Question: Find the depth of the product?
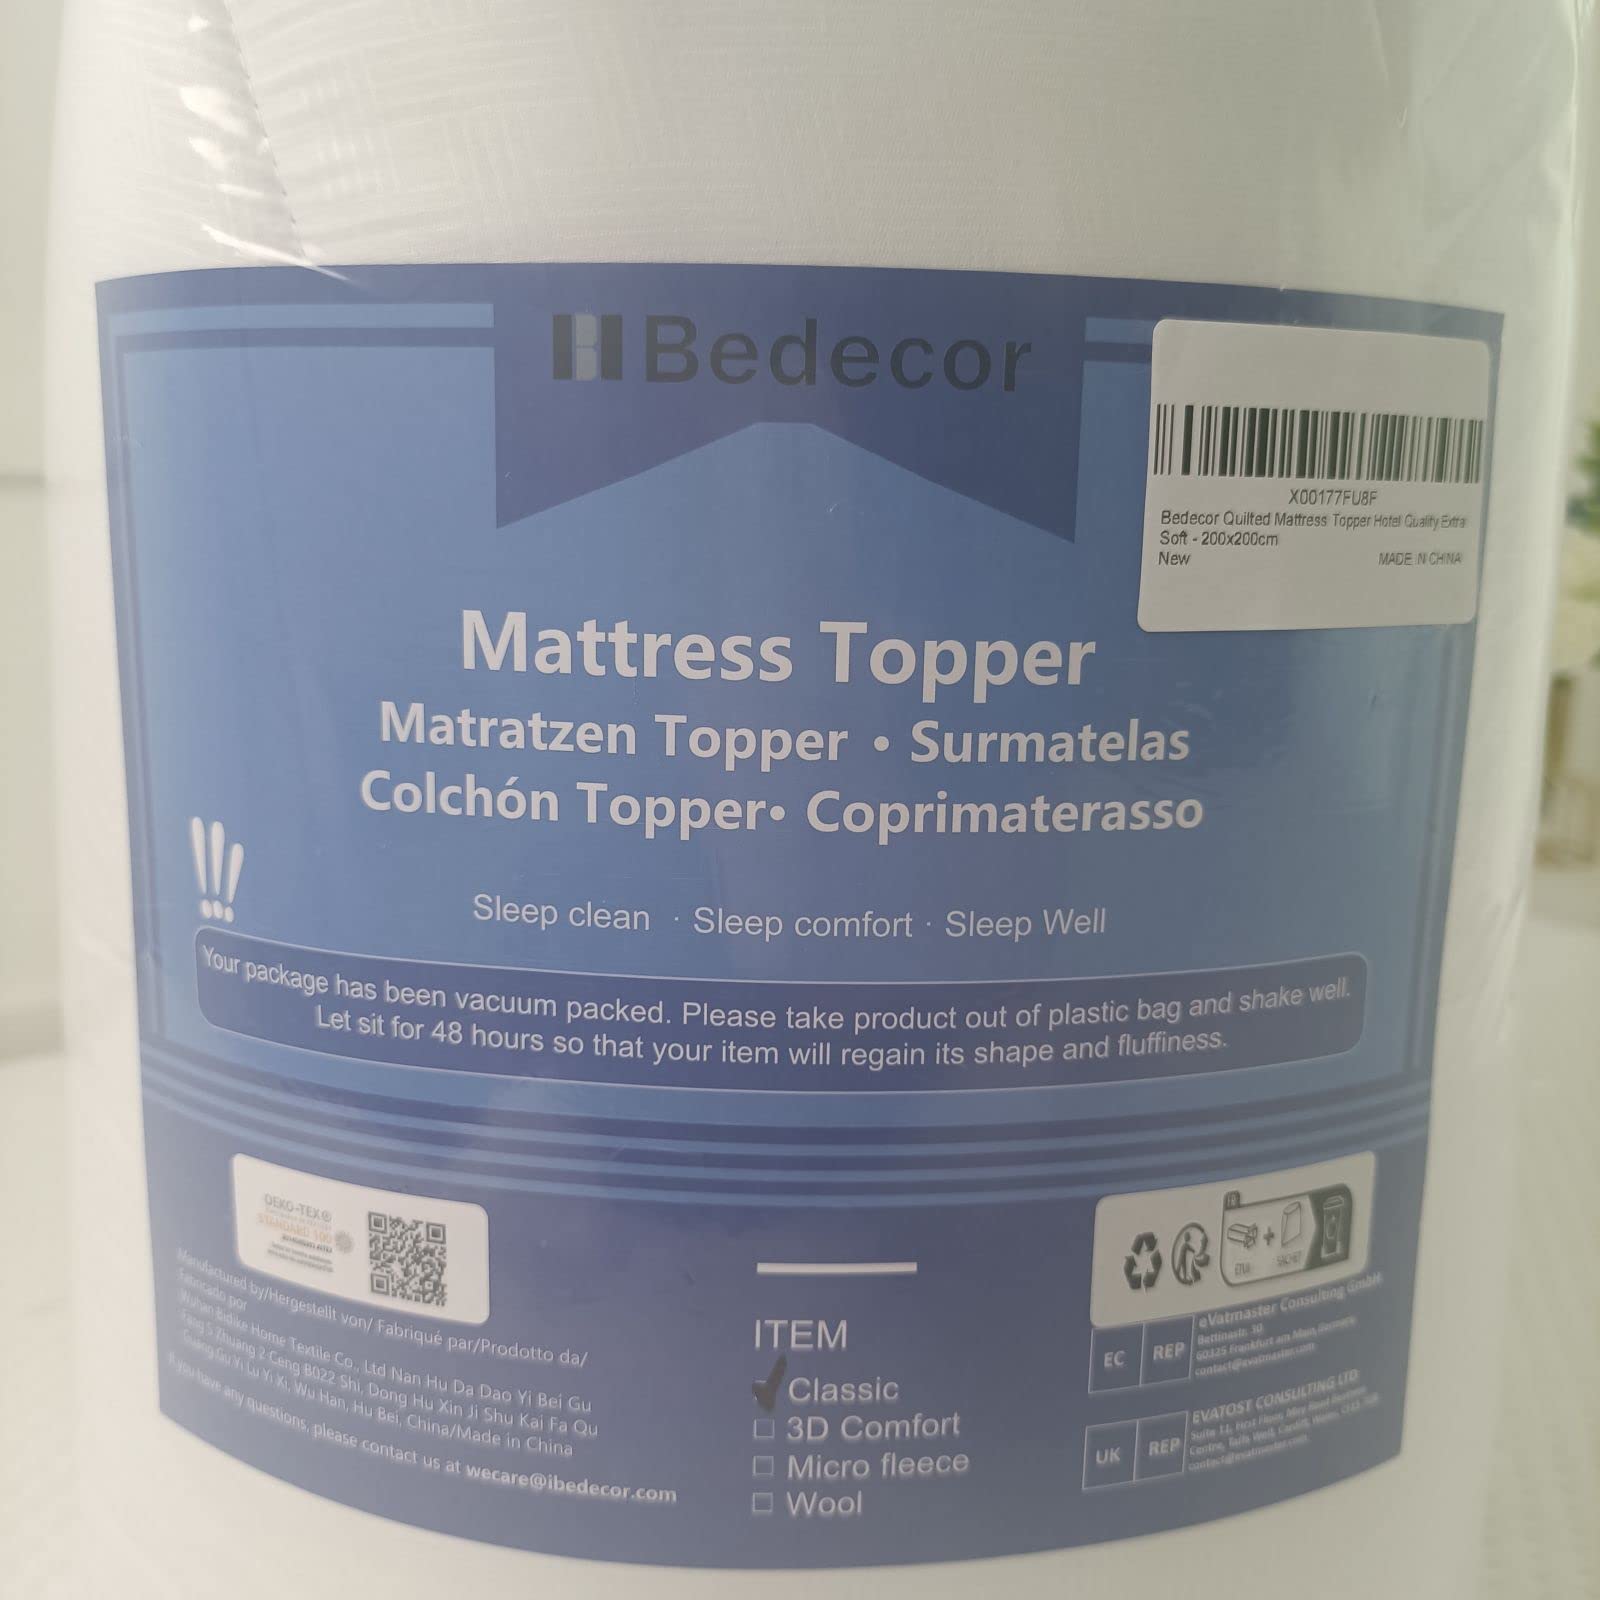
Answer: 200.0 centimetre